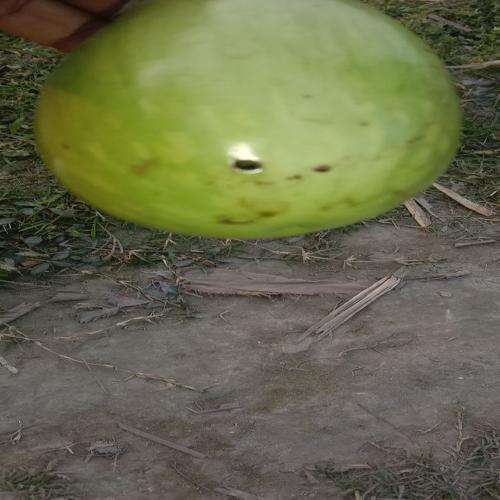
Label: Shoot and Fruit Borer